Jean-Baptiste-Camille Corot

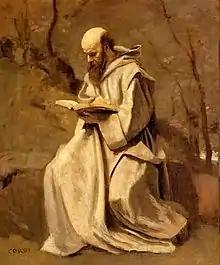
"Monk Reading Book," 1850–1855

Historians have divided his work into periods, but the points of division are often vague, as he often completed a picture years after he began it. In his early period, he painted traditionally and "tight"—with minute exactness, clear outlines, thin brushwork, and with absolute definition of objects throughout, with a monochromatic underpainting or ébauche. After he reached his 50th year, his methods changed to focus on breadth of tone and an approach to poetic power conveyed with thicker application of paint; and about 20 years later, from about 1865 onwards, his manner of painting became more lyrical, affected with a more impressionistic touch, with brushstrokes becoming more apparent alongside an increased focus on tone. In part, this evolution in expression can be seen as marking the transition from the plein-air paintings of his youth, shot through with warm natural light, to the studio-created landscapes of his late maturity, enveloped in uniform tones of silver. In his final 10 years he became the "Père (Father) Corot" of Parisian artistic circles, where he was regarded with personal affection, and acknowledged as one of the five or six greatest landscape painters the world had seen, along with Meindert Hobbema, Claude Lorrain, J. M. W. Turner and John Constable. In his long and productive life, he painted over 3,000 paintings.